East Elbia

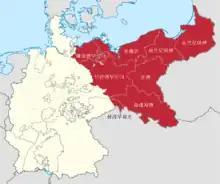
The German Empire with East Elbia colored in. (Map in Korean).

East Elbia was an informal denotation for those parts of the German Reich until World War II that lay east of the river Elbe.